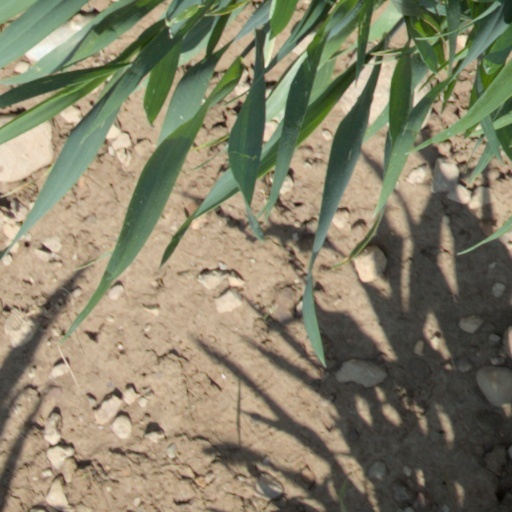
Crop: wheat